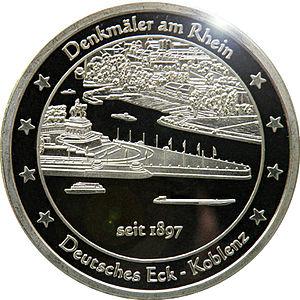
Eck est un nom de famille notamment porté par :
Le Rheintaler est un médaillon achetable, sous-tendu par une stratégie de marketing. L’éditeur de ce médaillon est une association allemande fondée en octobre 2004, la Rheintal e.V.. Les deux premiers médaillons frappés en décembre 2004 avaient pour motif le château Drachenburg à Königswinter et l’hôtel historique Dreesen.